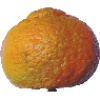
Label: mandarine